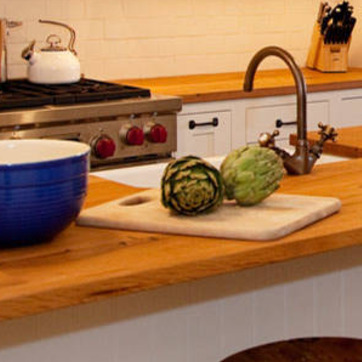
Material: food